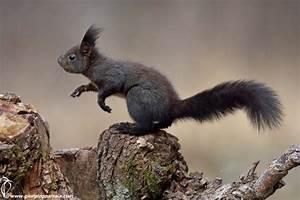
squirrel